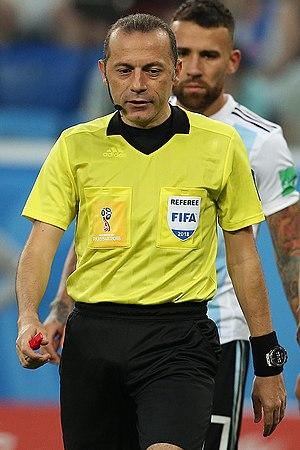
Cüneyt Çakır, né 23 novembre 1976 à Istanbul, est un arbitre turc de football.